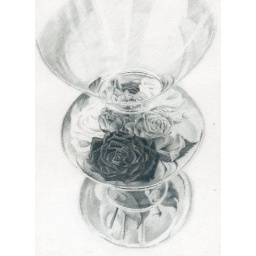
roses in a glass vase